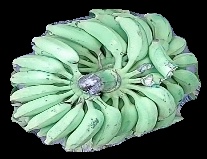
Variety: elakki-bale
Grade: grade1